Shadows of the West

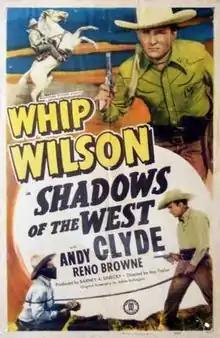
Theatrical release poster

Shadows of the West is a 1949 American Western film directed by Ray Taylor and written by Adele Buffington. The film stars Whip Wilson, Andy Clyde, Riley Hill, Reno Browne, Bill Kennedy and Pierce Lyden. The film was released on January 24, 1949, by Monogram Pictures.